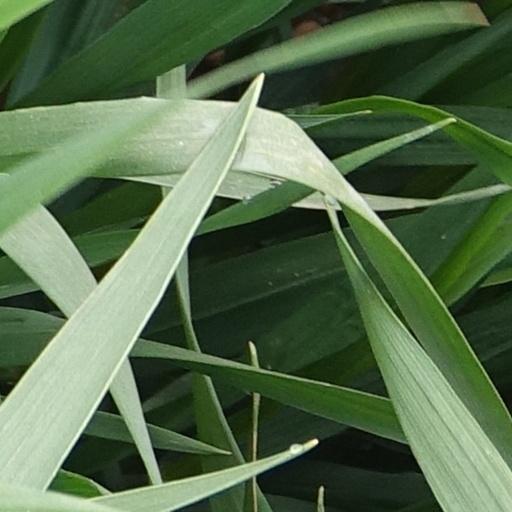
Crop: wheat